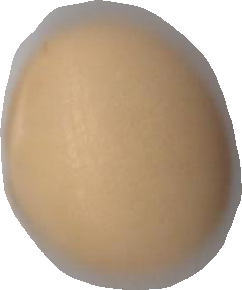
Variety: Grobogan